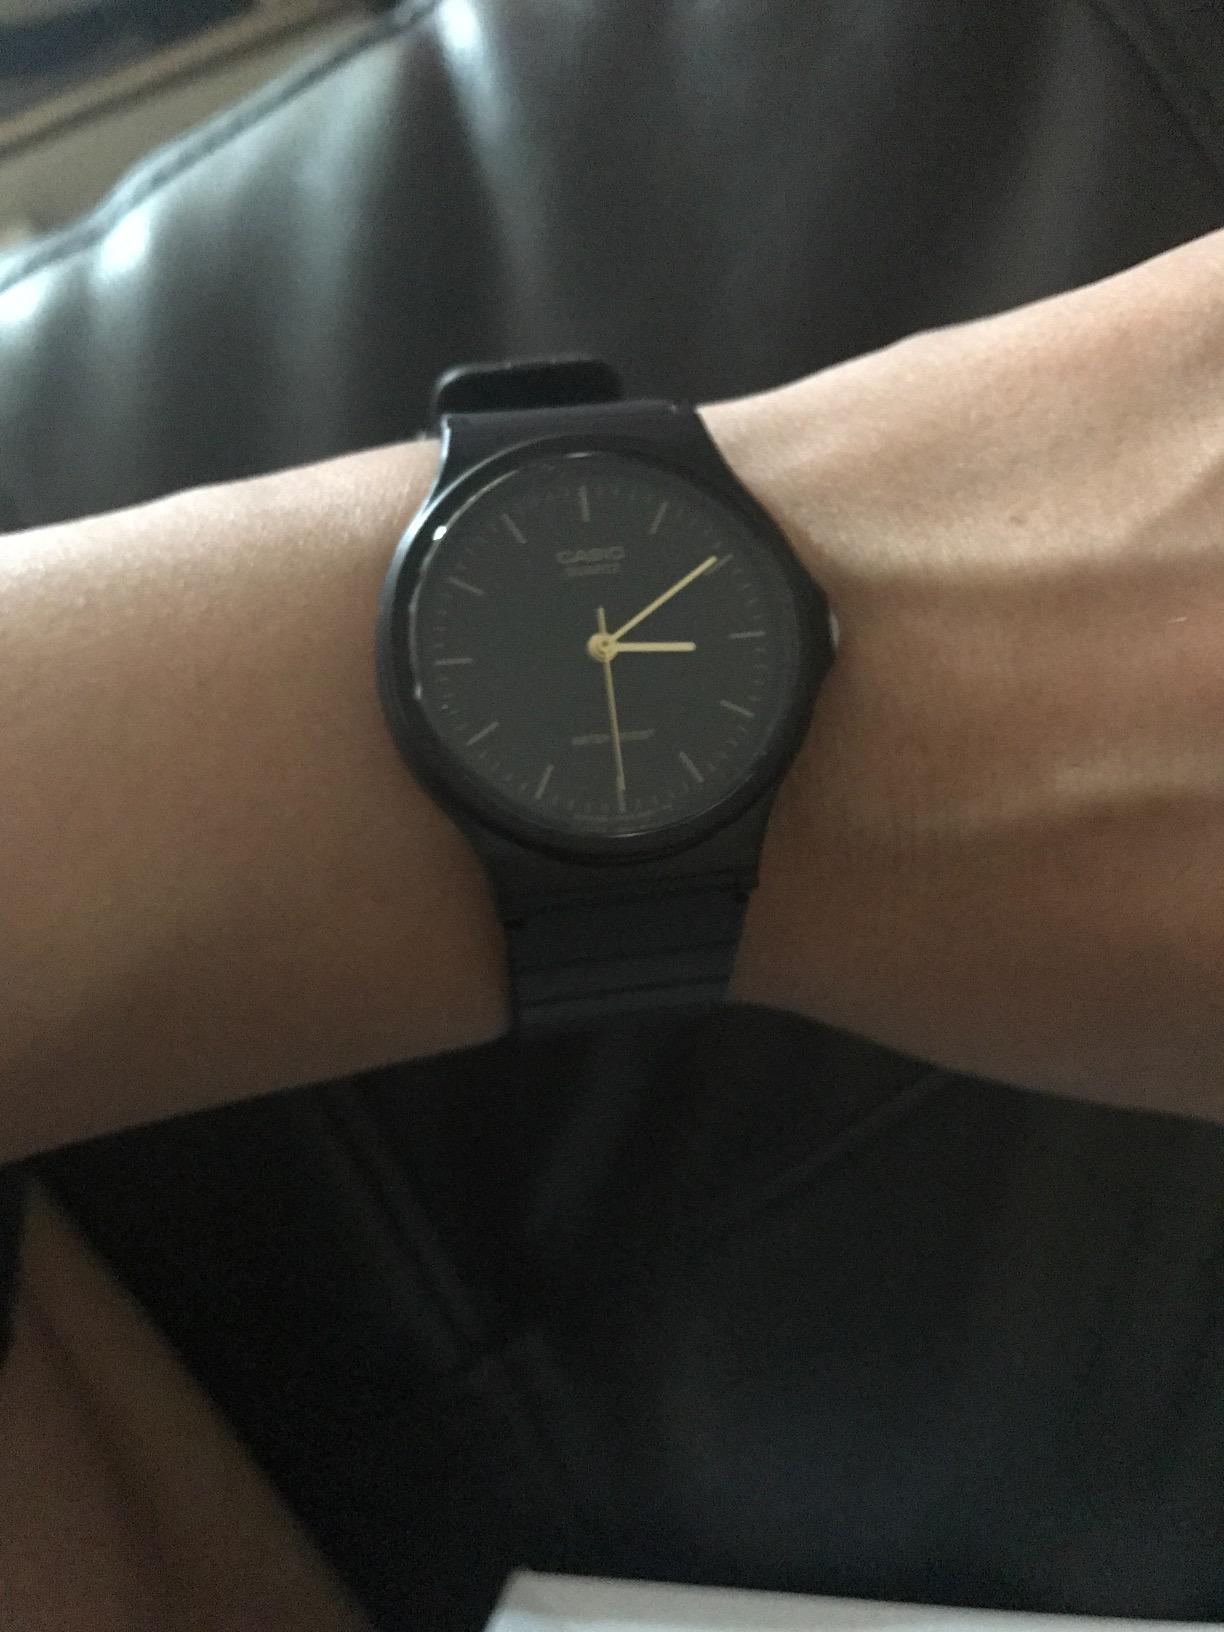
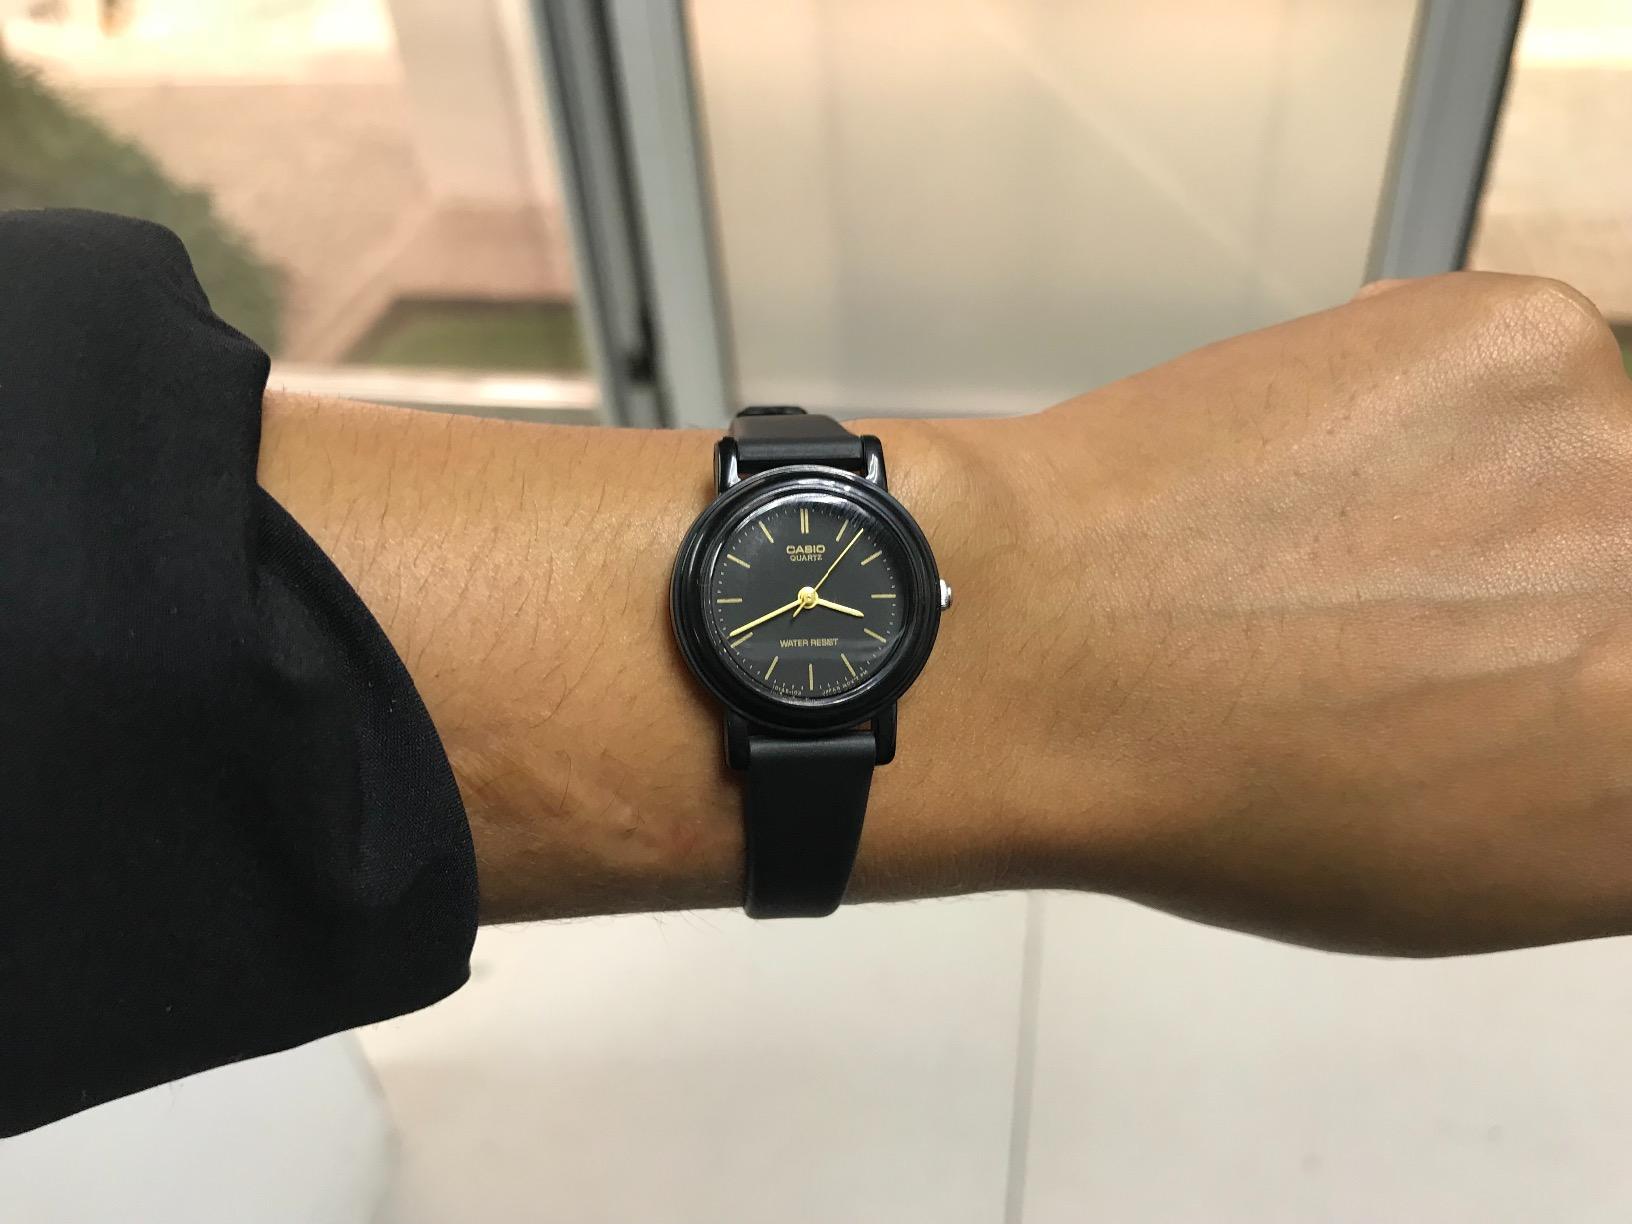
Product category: accessories_watch
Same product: no